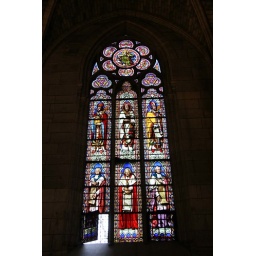
Stained glass windows in Notre-Dame